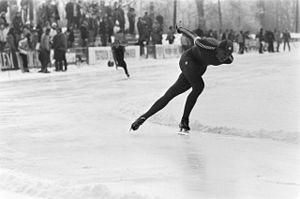
Tom Erik Oxholm, né le 22 février 1959 à Larvik, est un ancien patineur de vitesse norvégien.